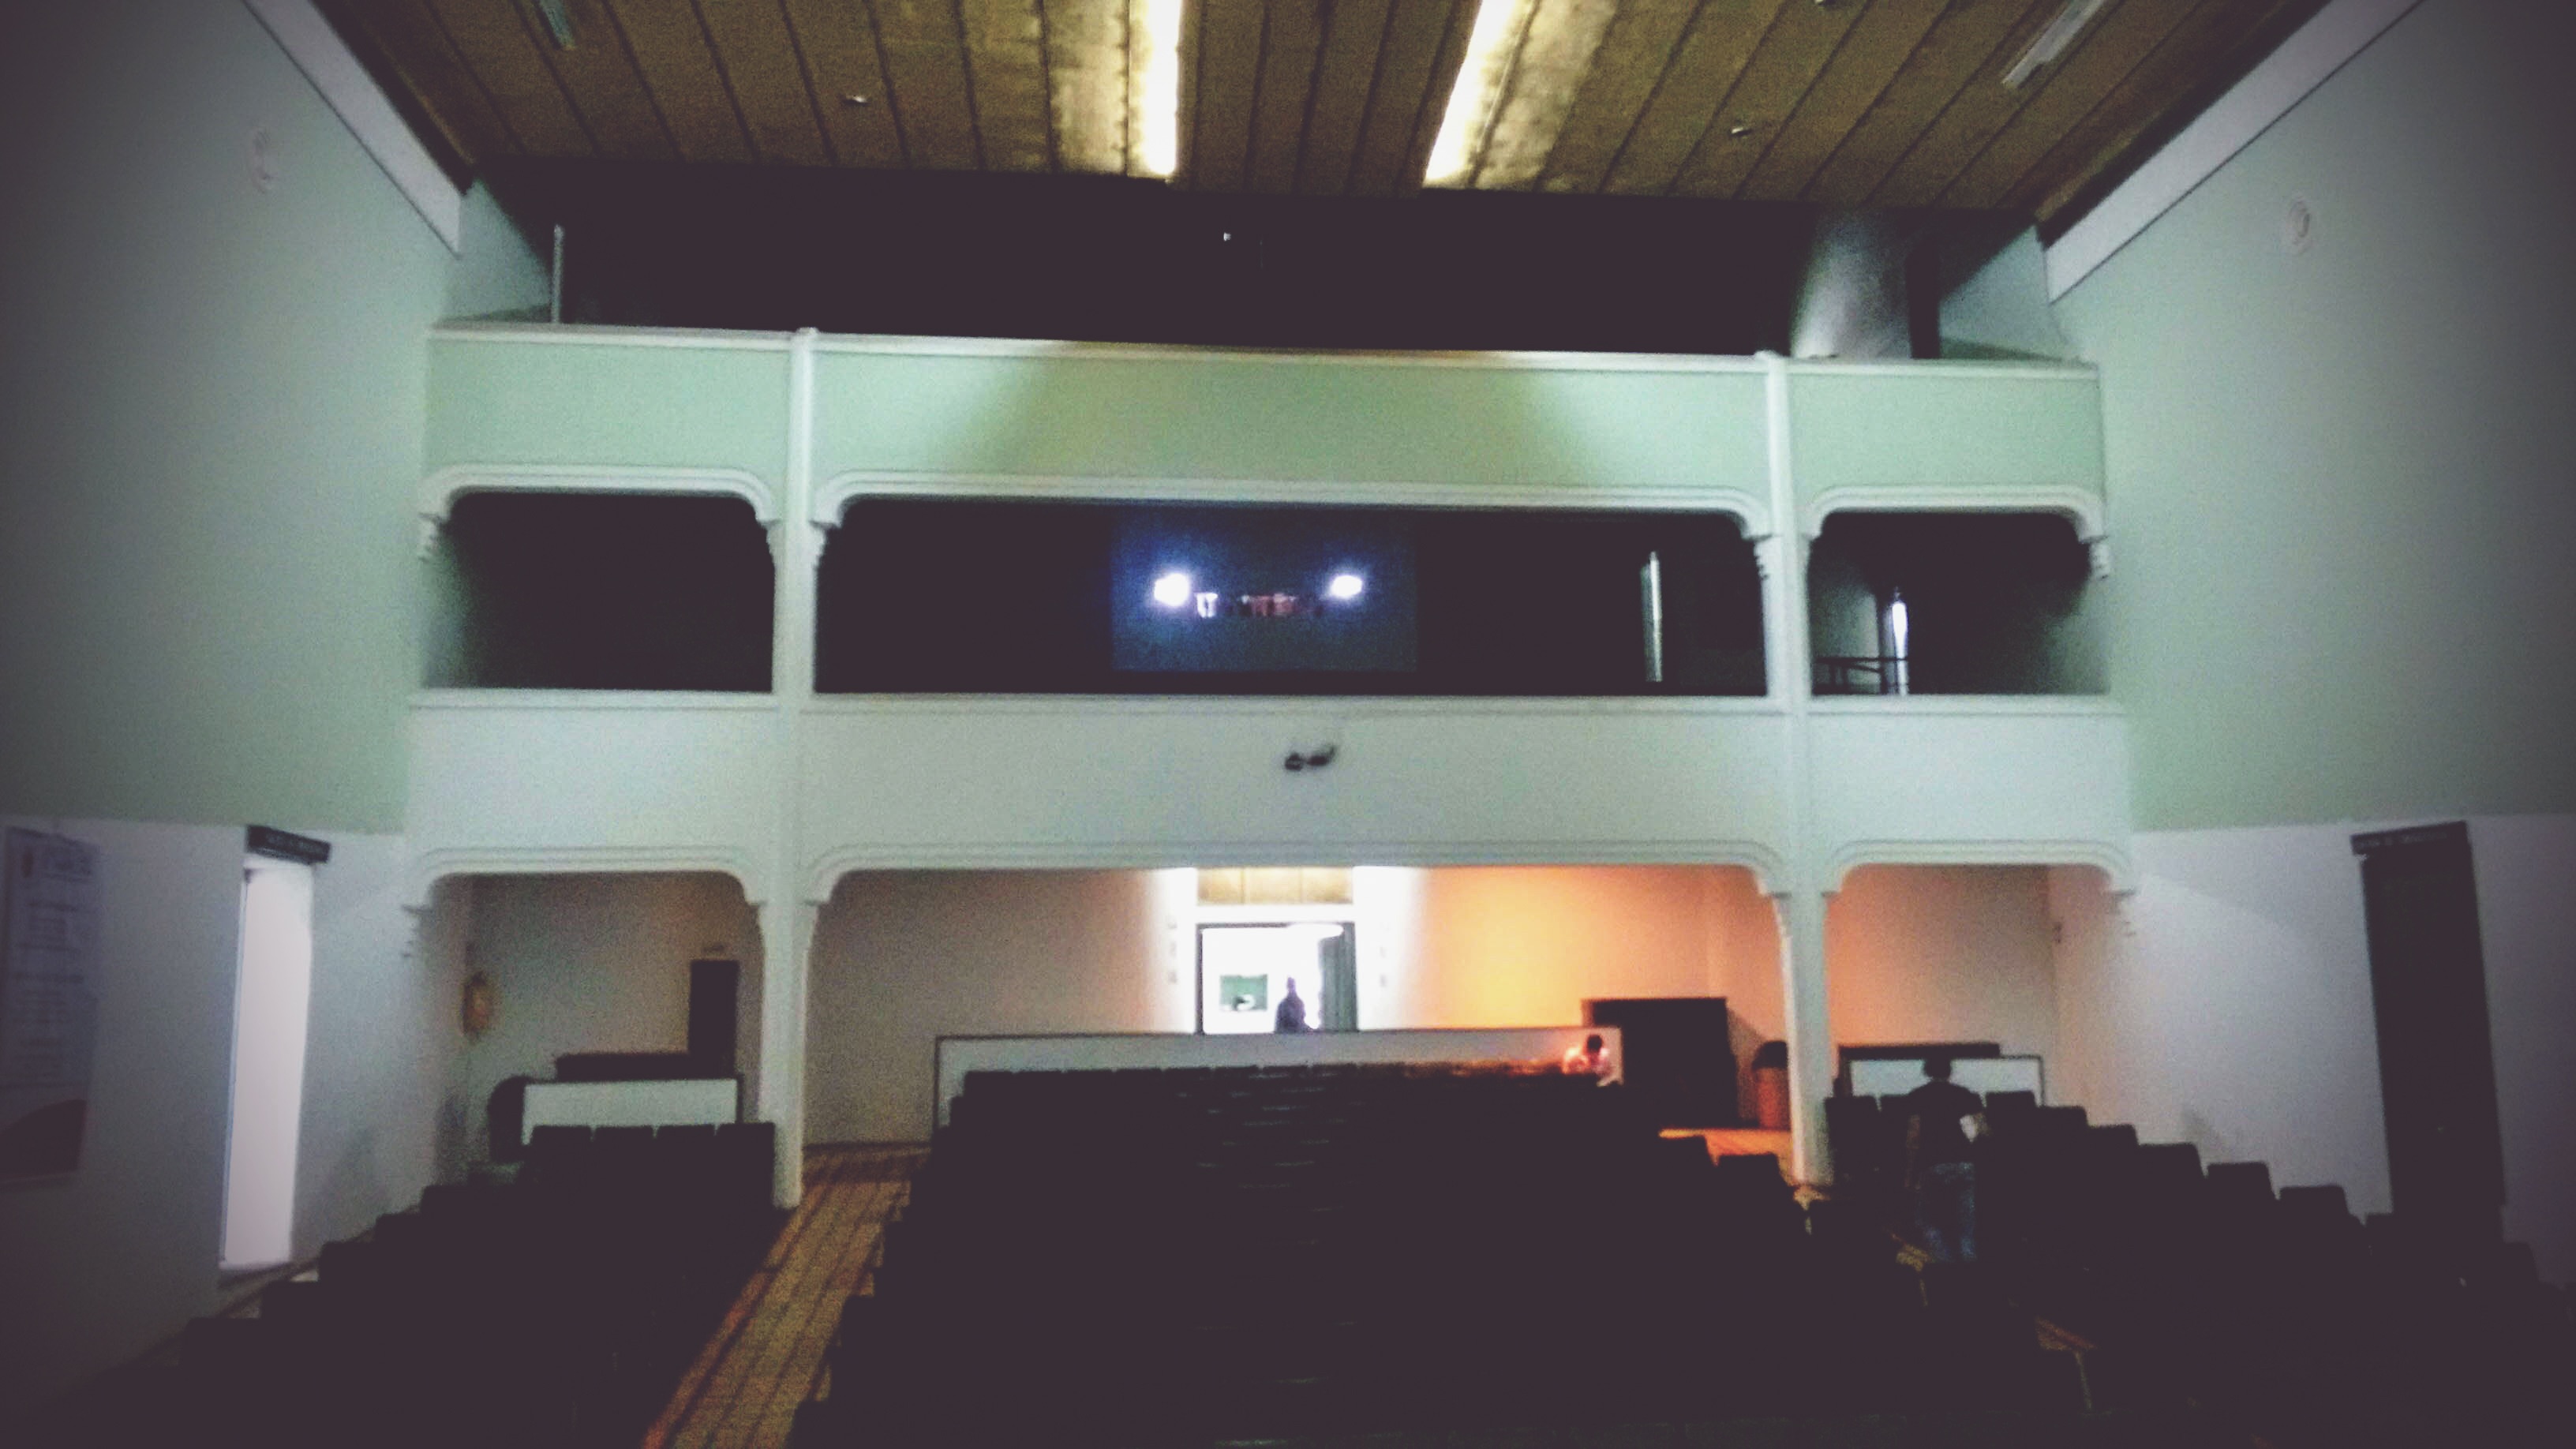
light, architecture, house, auditorium, floor, home, ceiling, hall, facade, property, living room, room, lighting, interior design, design, shape, daylighting